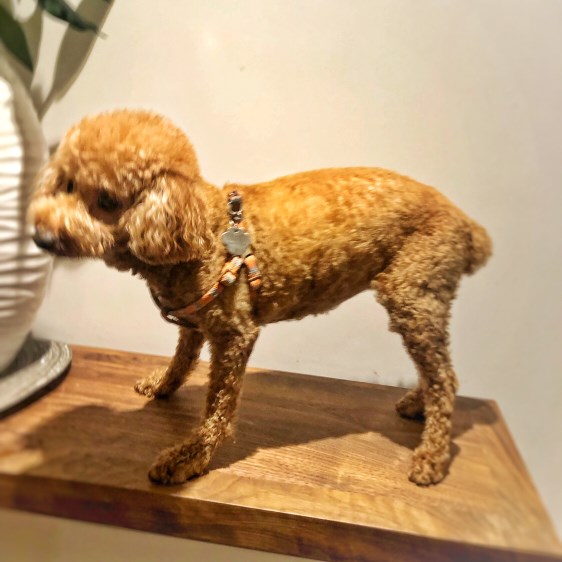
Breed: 2925-n000114-toy_poodle